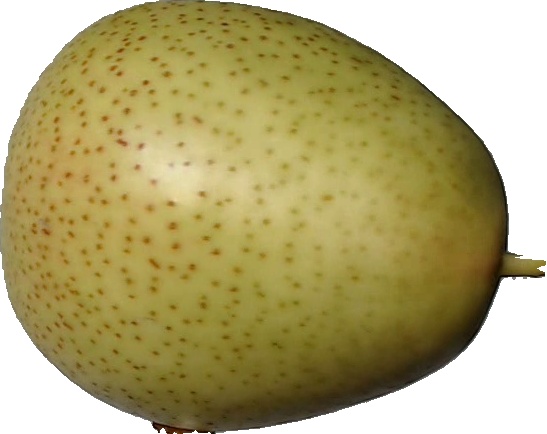
Label: pear_1